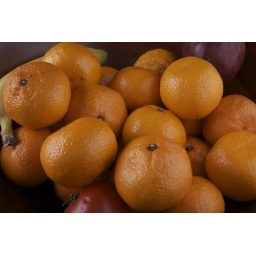
Flash on left is shooting in to a silver umbrella. Flash on right is shooting through a white umbrella.